Whiskey Pete's

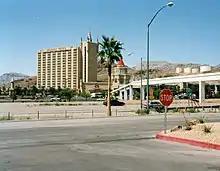
I-15 and Whiskey Pete's

Whiskey Pete's was opened in 1977 by Ernest Jay Primm as the first of the casinos to be located at what was then called State Line.